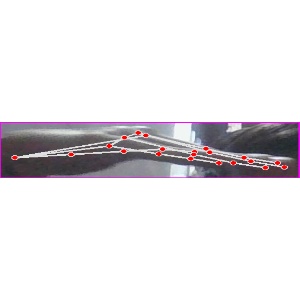
अक्षर: ज